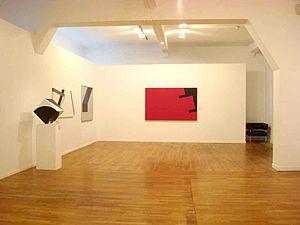
Diet Sayler, né 1939 à Timișoara, en Roumanie, est un peintre et sculpteur allemand associé depuis le début des années 1960 à l'art concret.